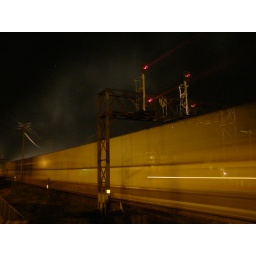
Eastbound UP stack train passes through a signal bridge at Rochelle, IL. June 9 2007Better viewed in large size